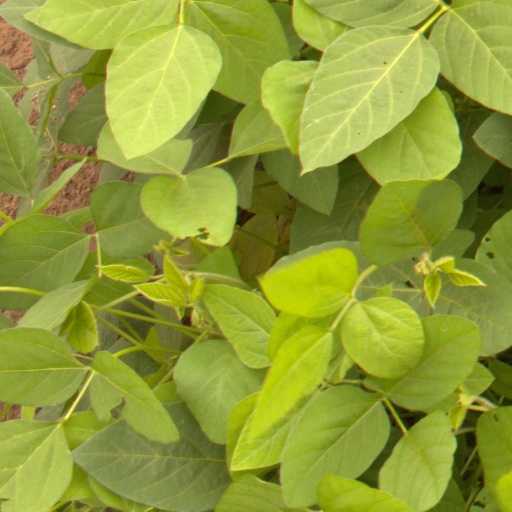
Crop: soybean